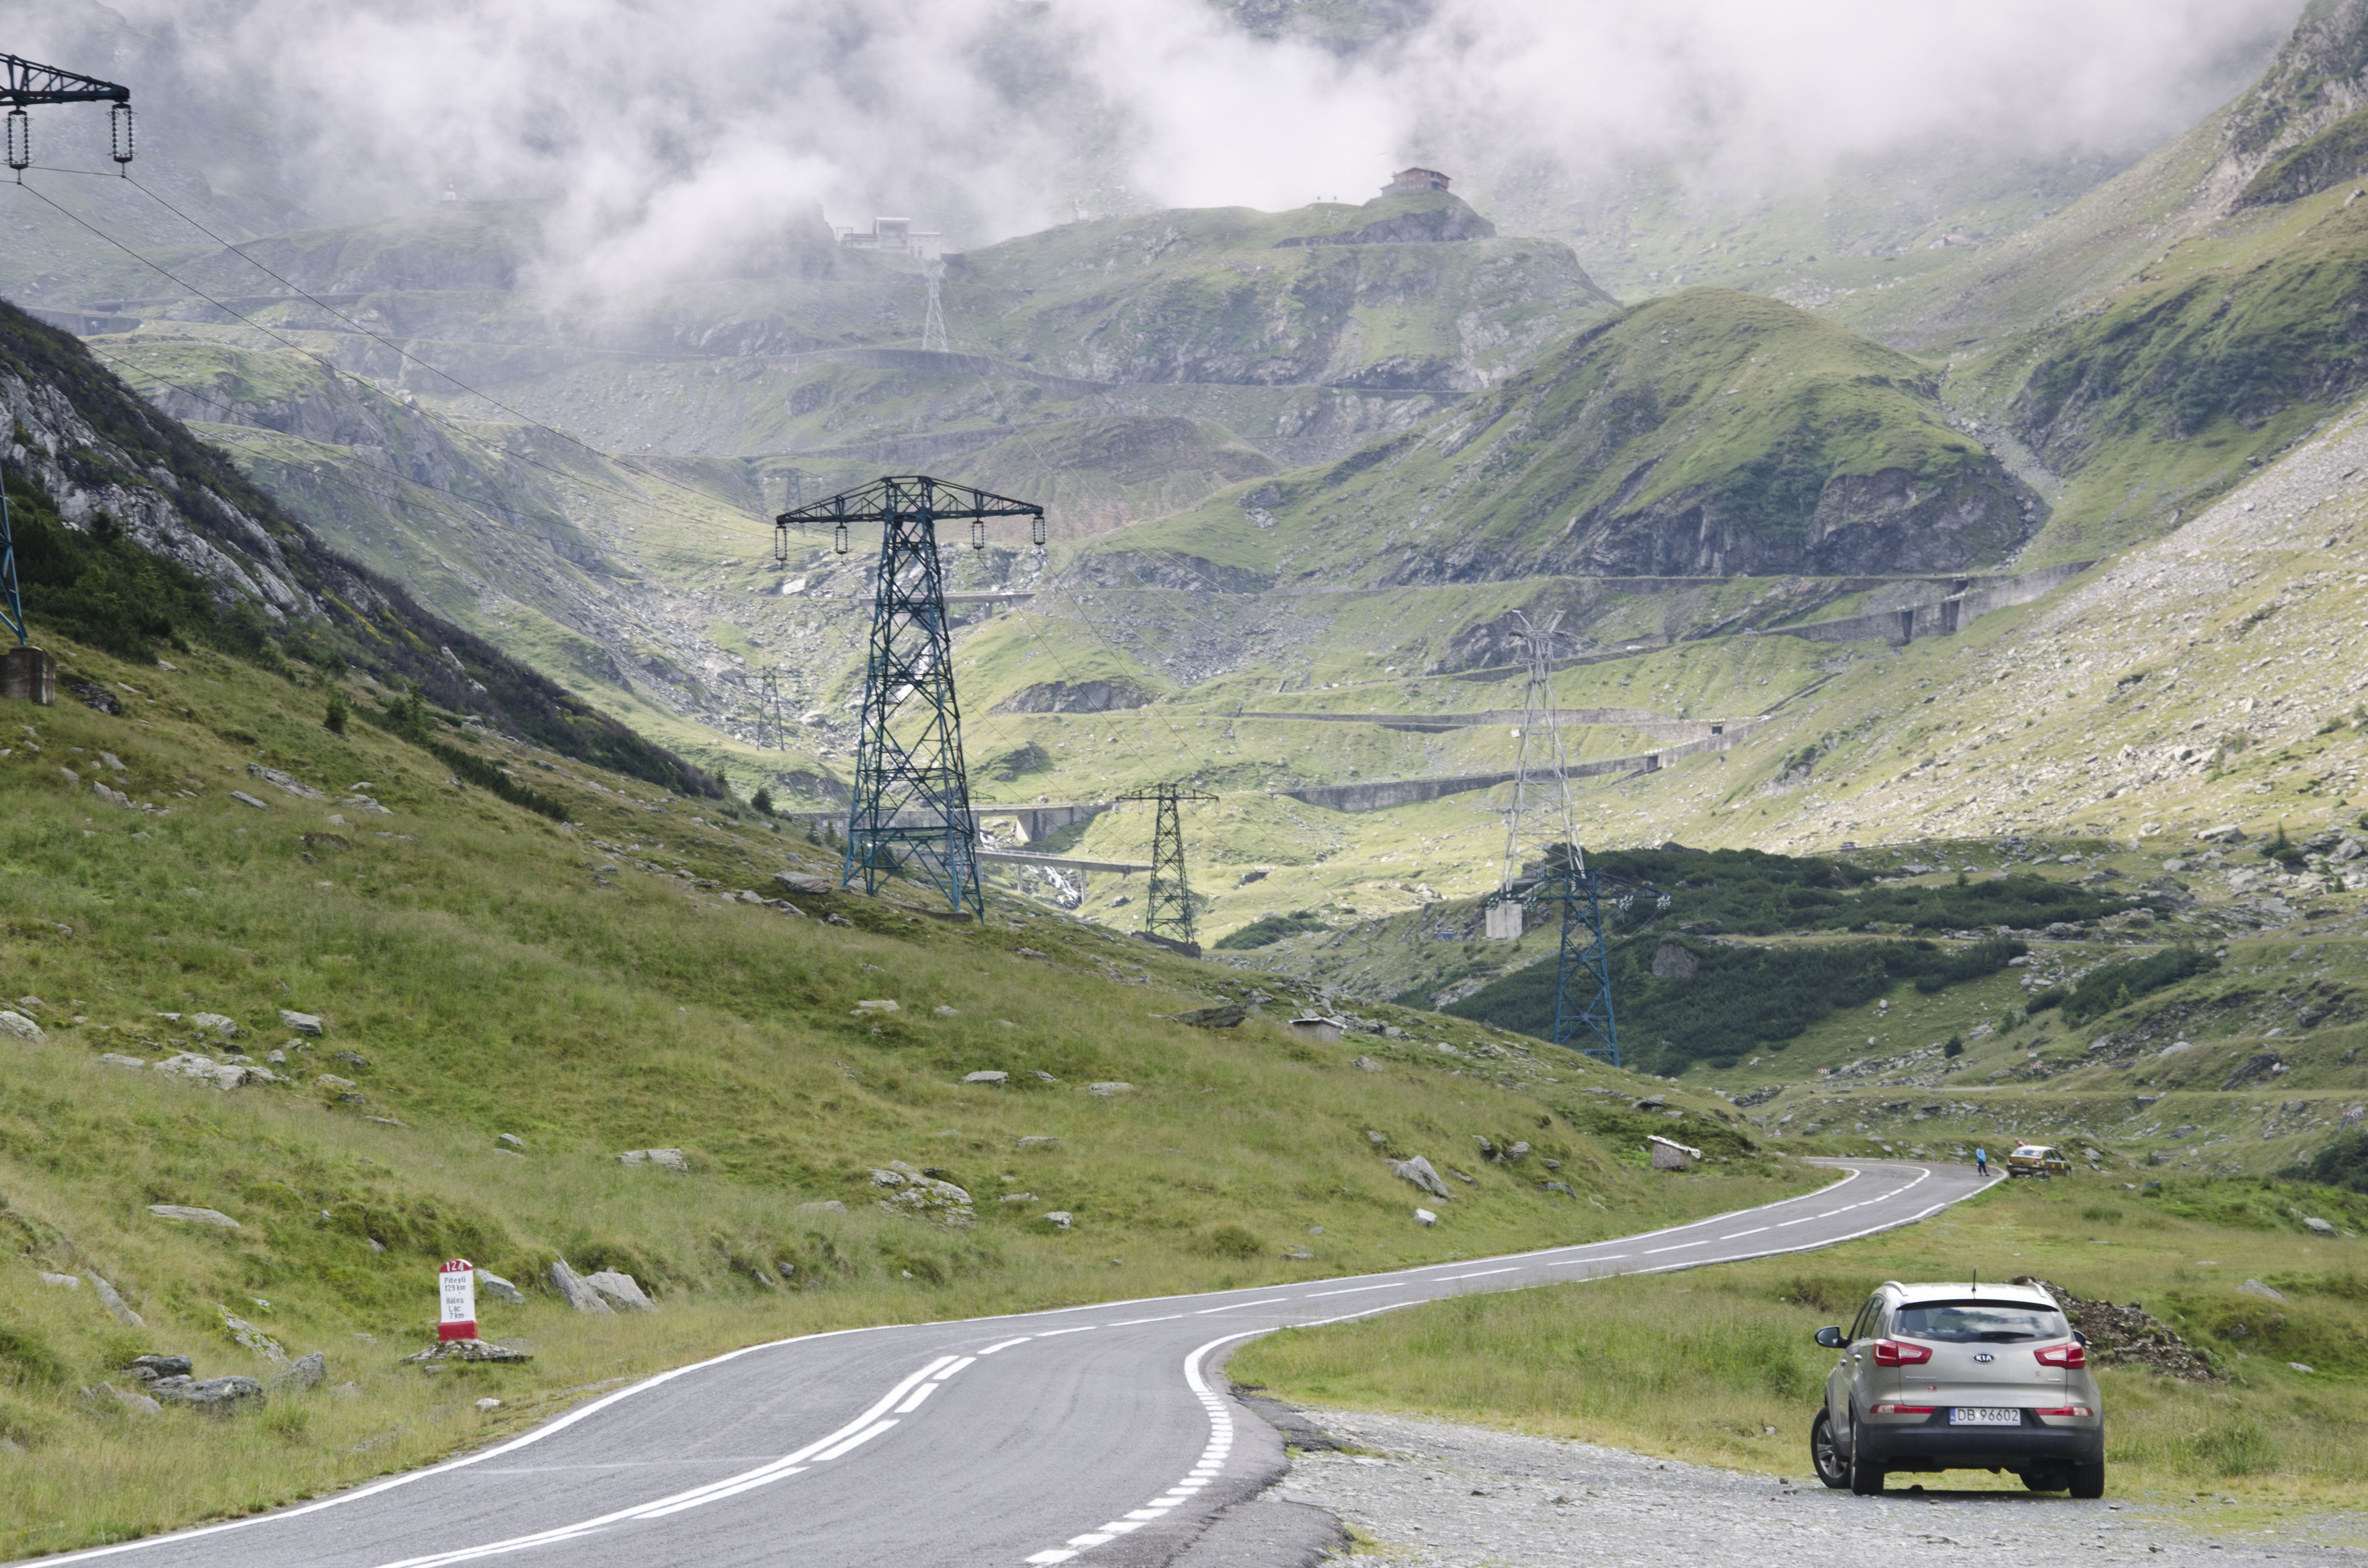
mountain, road, hill, highway, valley, mountain range, fjord, highland, ridge, road trip, mountains, alps, infrastructure, plateau, fell, loch, romania, rural area, landform, mountain pass, karpaty, transfagarasan route, geographical feature, mountainous landforms, controlled access highway